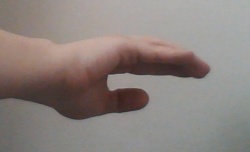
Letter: jeem